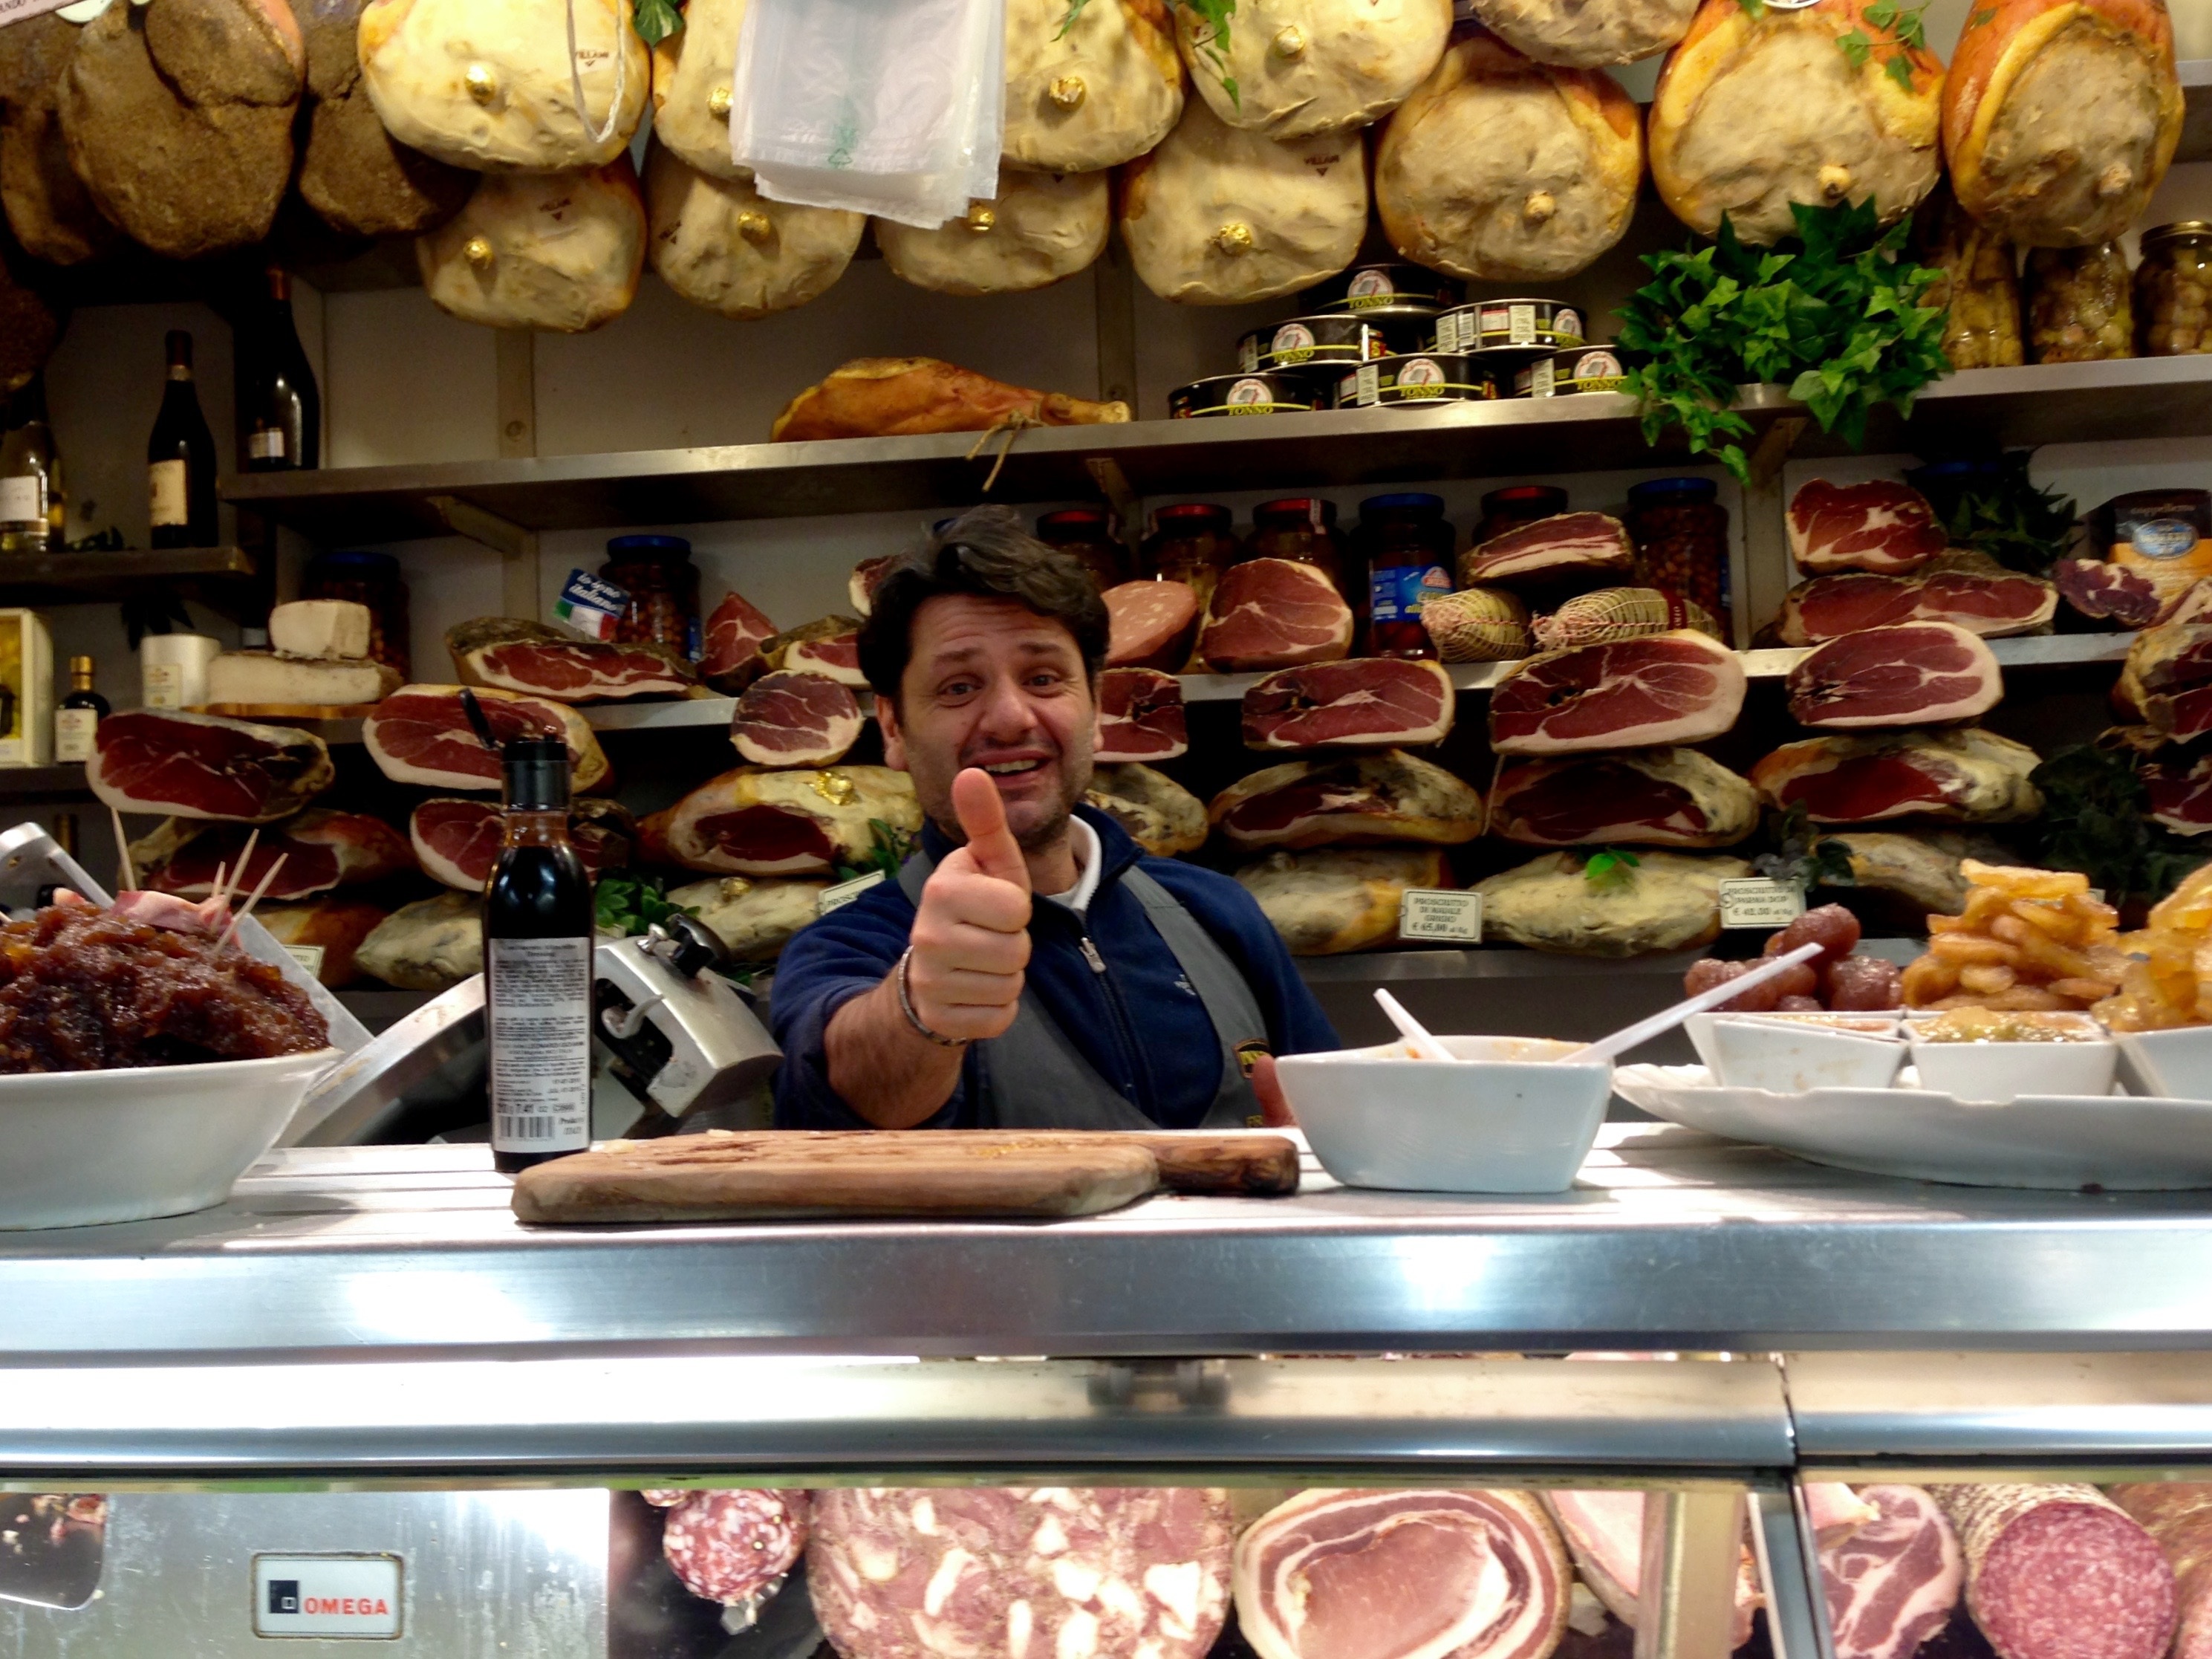
restaurant, dish, meal, food, italy, market, gourmet, meat, cuisine, bakery, cheese, thumbs up, italia, street food, european, deli, delicatessen, charcuterie, brunch, sense